Mohammad Reza Beg

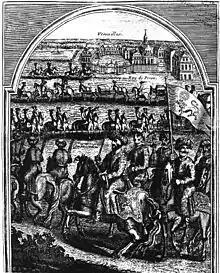
Entry of Mohammad Reza Beg in Versailles.

On 19 February 1715, at 11 AM, Mohammad Reza Beg made his entry into the Château de Versailles on horseback with his large retinue, accompanied by the presenter of ambassadors and the lieutenant of the king’s armies. Crowds reportedly filled the avenue de Paris and the courtyards to attend the arrival of the ambassador and his retinue. The courtiers crowded into the Hall of Mirrors, where four tiers of seats had been set up for them. The Hall of Mirrors was packed, with many foreigners present. At the back, Louis XIV on his throne was surrounded by the future Louis XV and his governess, Madame de Ventadour, the Duc d’Orléans Philippe II, and other royal princes. The painter Antoine Coypel and Boze, Secretary of the Academy of Inscriptions, stood below the platform to record the event.